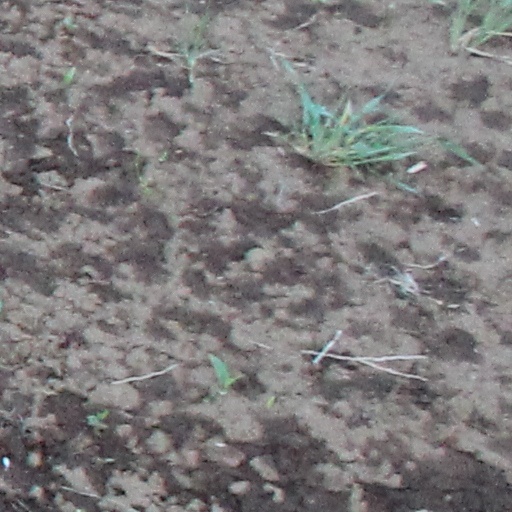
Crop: wheat